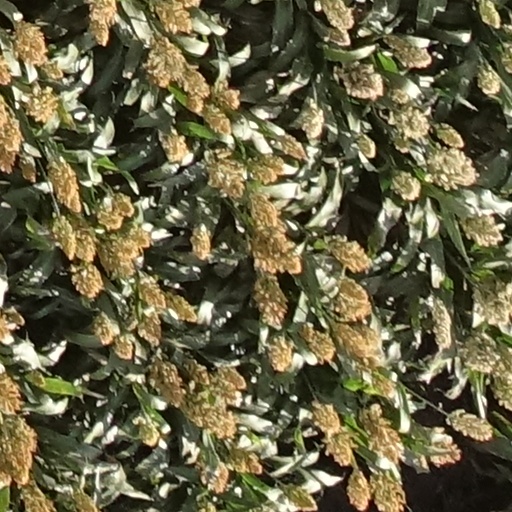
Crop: sorghum